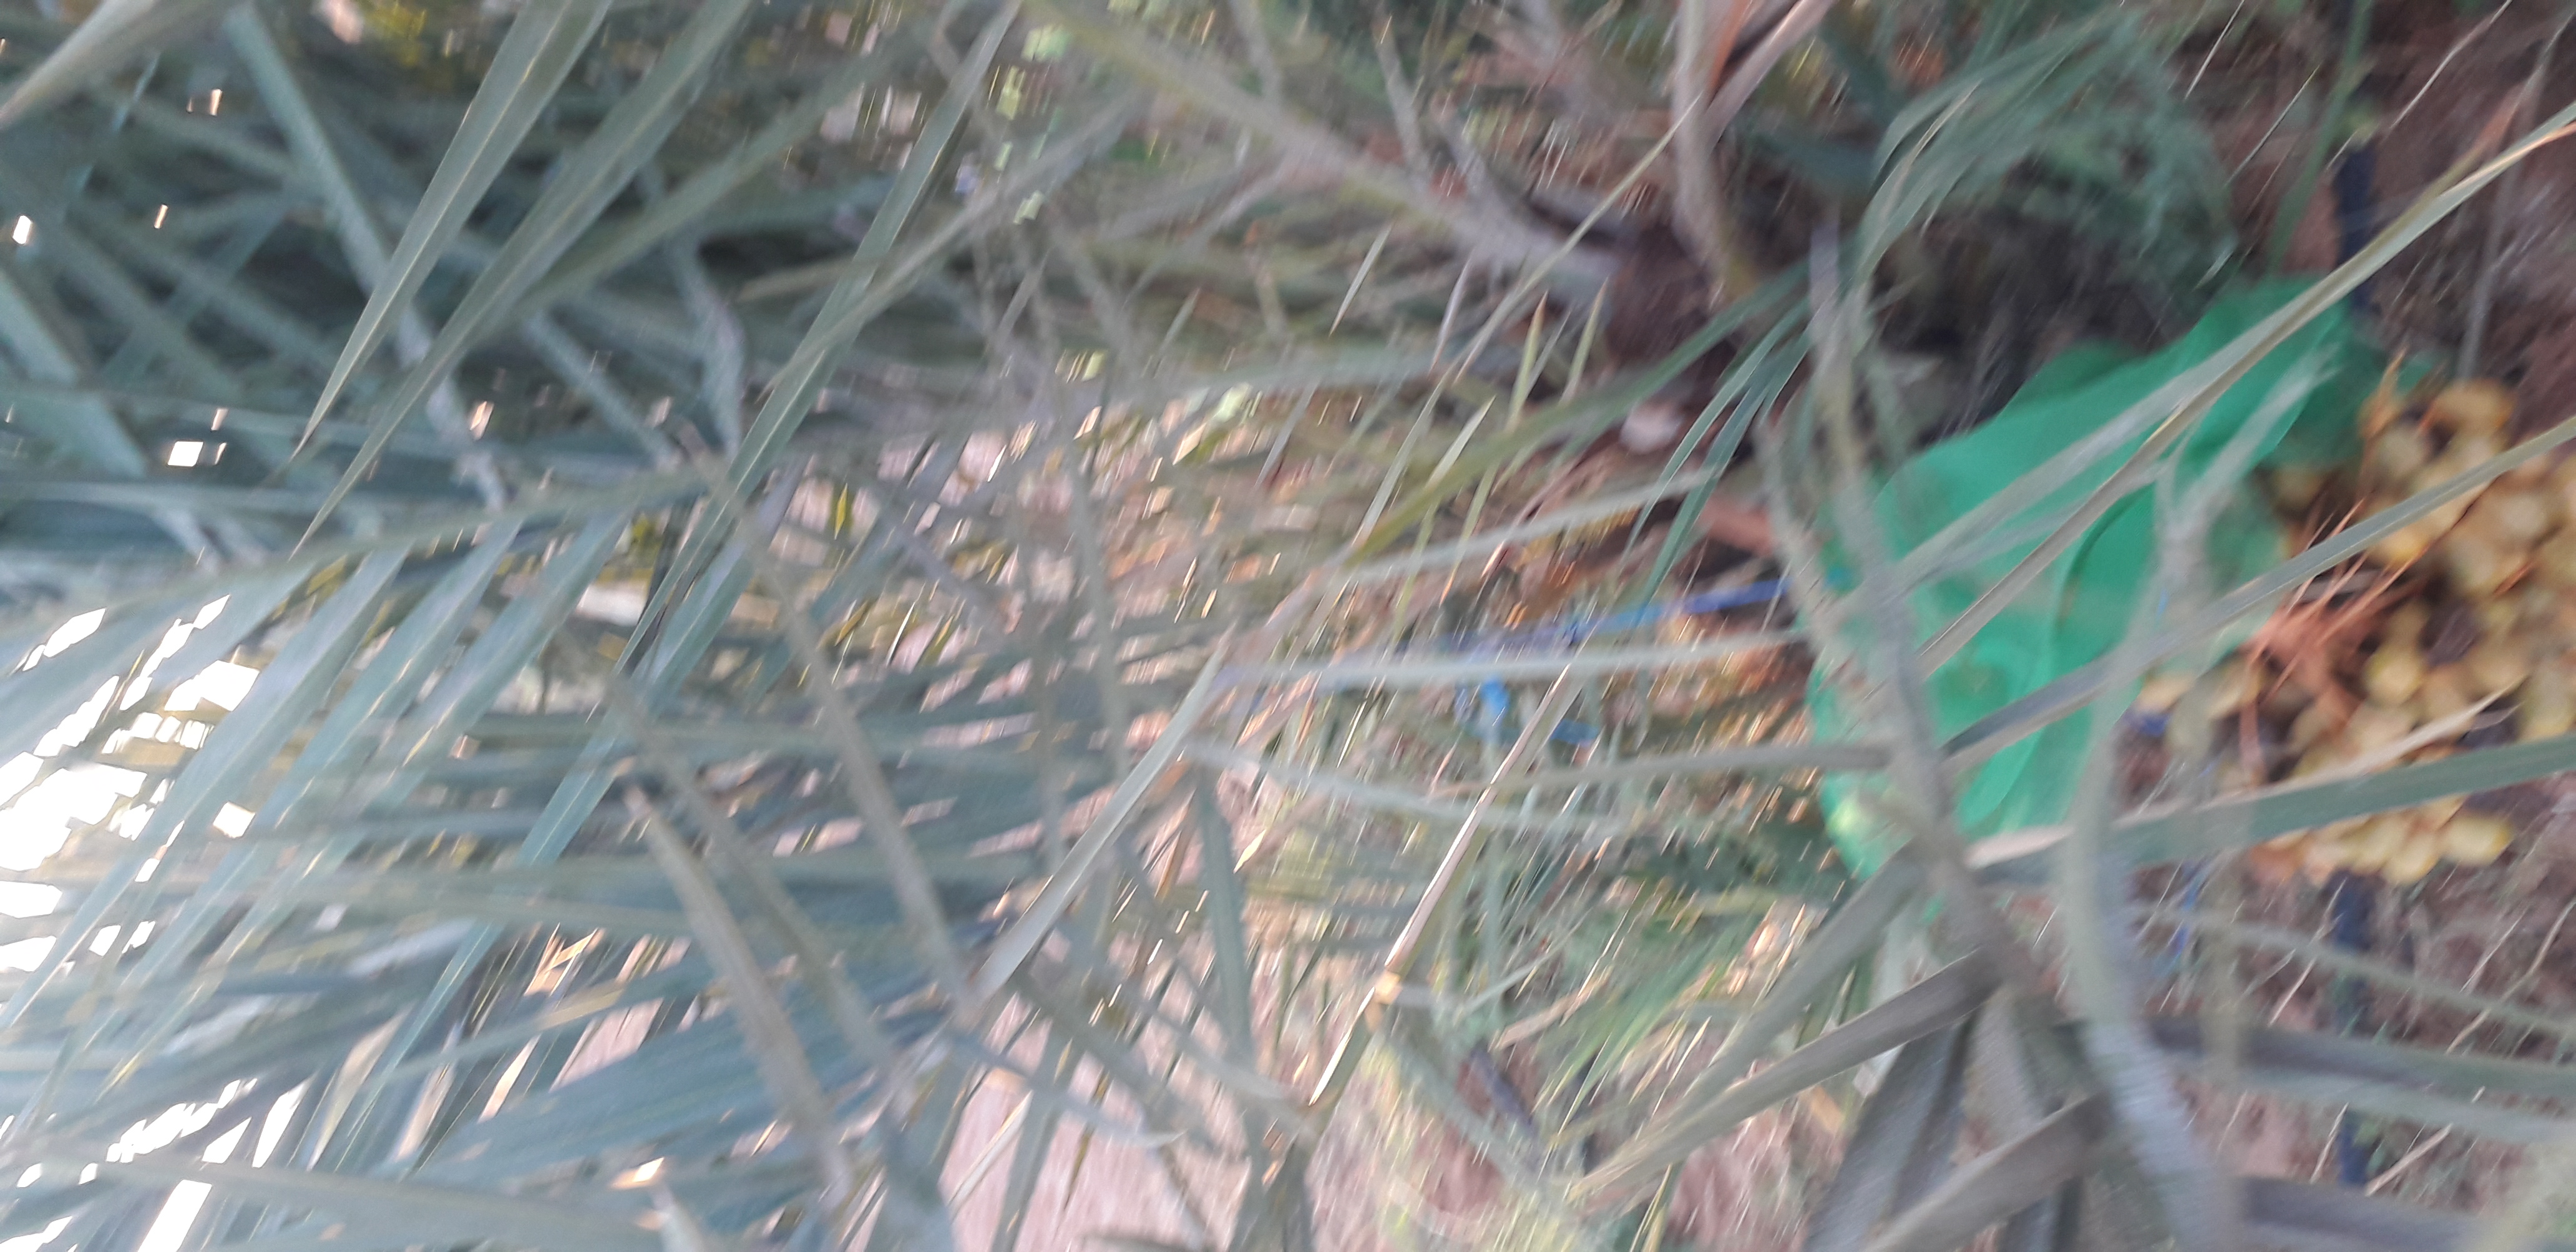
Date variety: Boufagous